Chief Constable of West Yorkshire Police v Khan

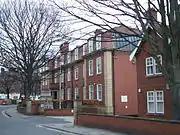
West Yorkshire Police Headquarters.

Chief Constable of West Yorkshire Police v Khan [2001] UKHL 48 is a UK labour law case concerning the test for victimisation and the legitimate steps an employer can take after dismissed a person who is bringing a discrimination claim against them.